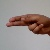
The image shows a hand gesture representing the letter 'H' in Indian Sign Language.